Happy Shopper

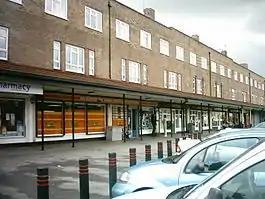
The Happy Shopper, at the Cramner Bank Shops, on the Black Moor Estate in Moor Allerton, Leeds

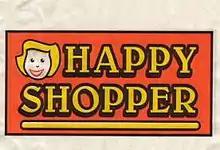
The original Happy Shopper logo

Happy Shopper was a brand of budget-priced groceries and household products that was sold in the United Kingdom. The brand was originally owned by cash and carry company Nurdin and Peacock, who were subsequently acquired by Booker Group in November 1996. Happy Shopper products are sold in discount stores, convenience stores, and other retail outlets throughout the country.